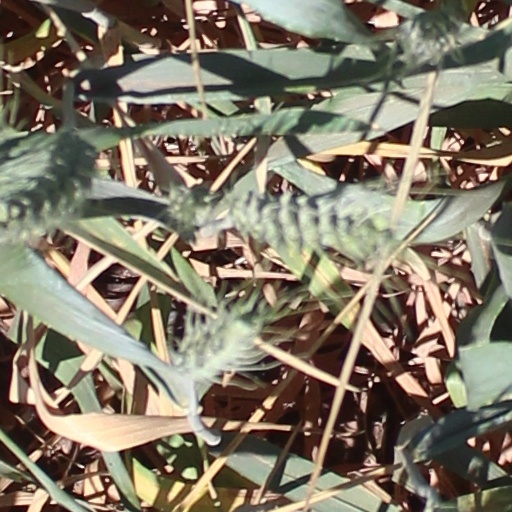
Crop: wheat